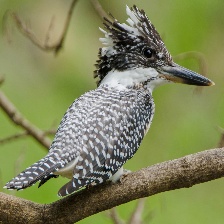
Species: CRESTED KINGFISHER
Scientific name: MEGACERYLE LUGUBRIS